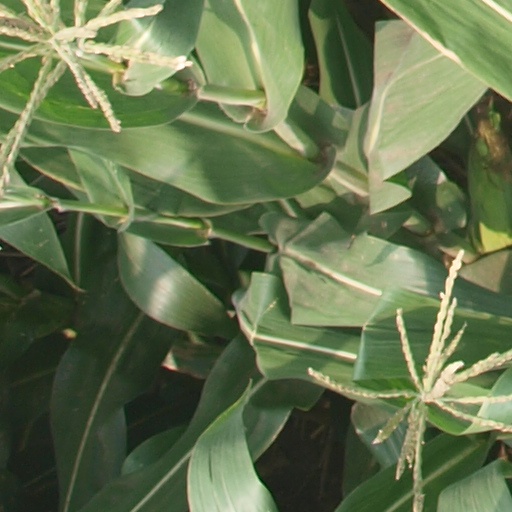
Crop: maize; corn